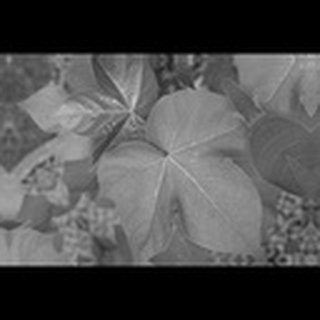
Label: healthy_cotton